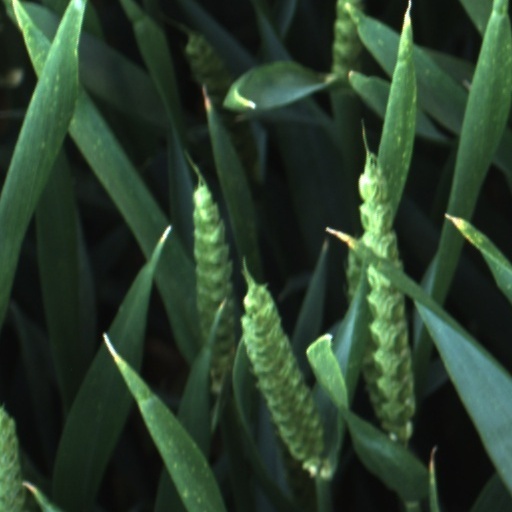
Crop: wheat